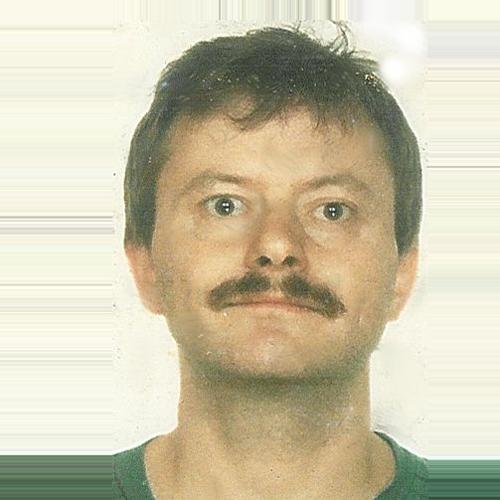
Age: 31